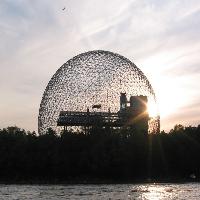
Weather: sun or clear